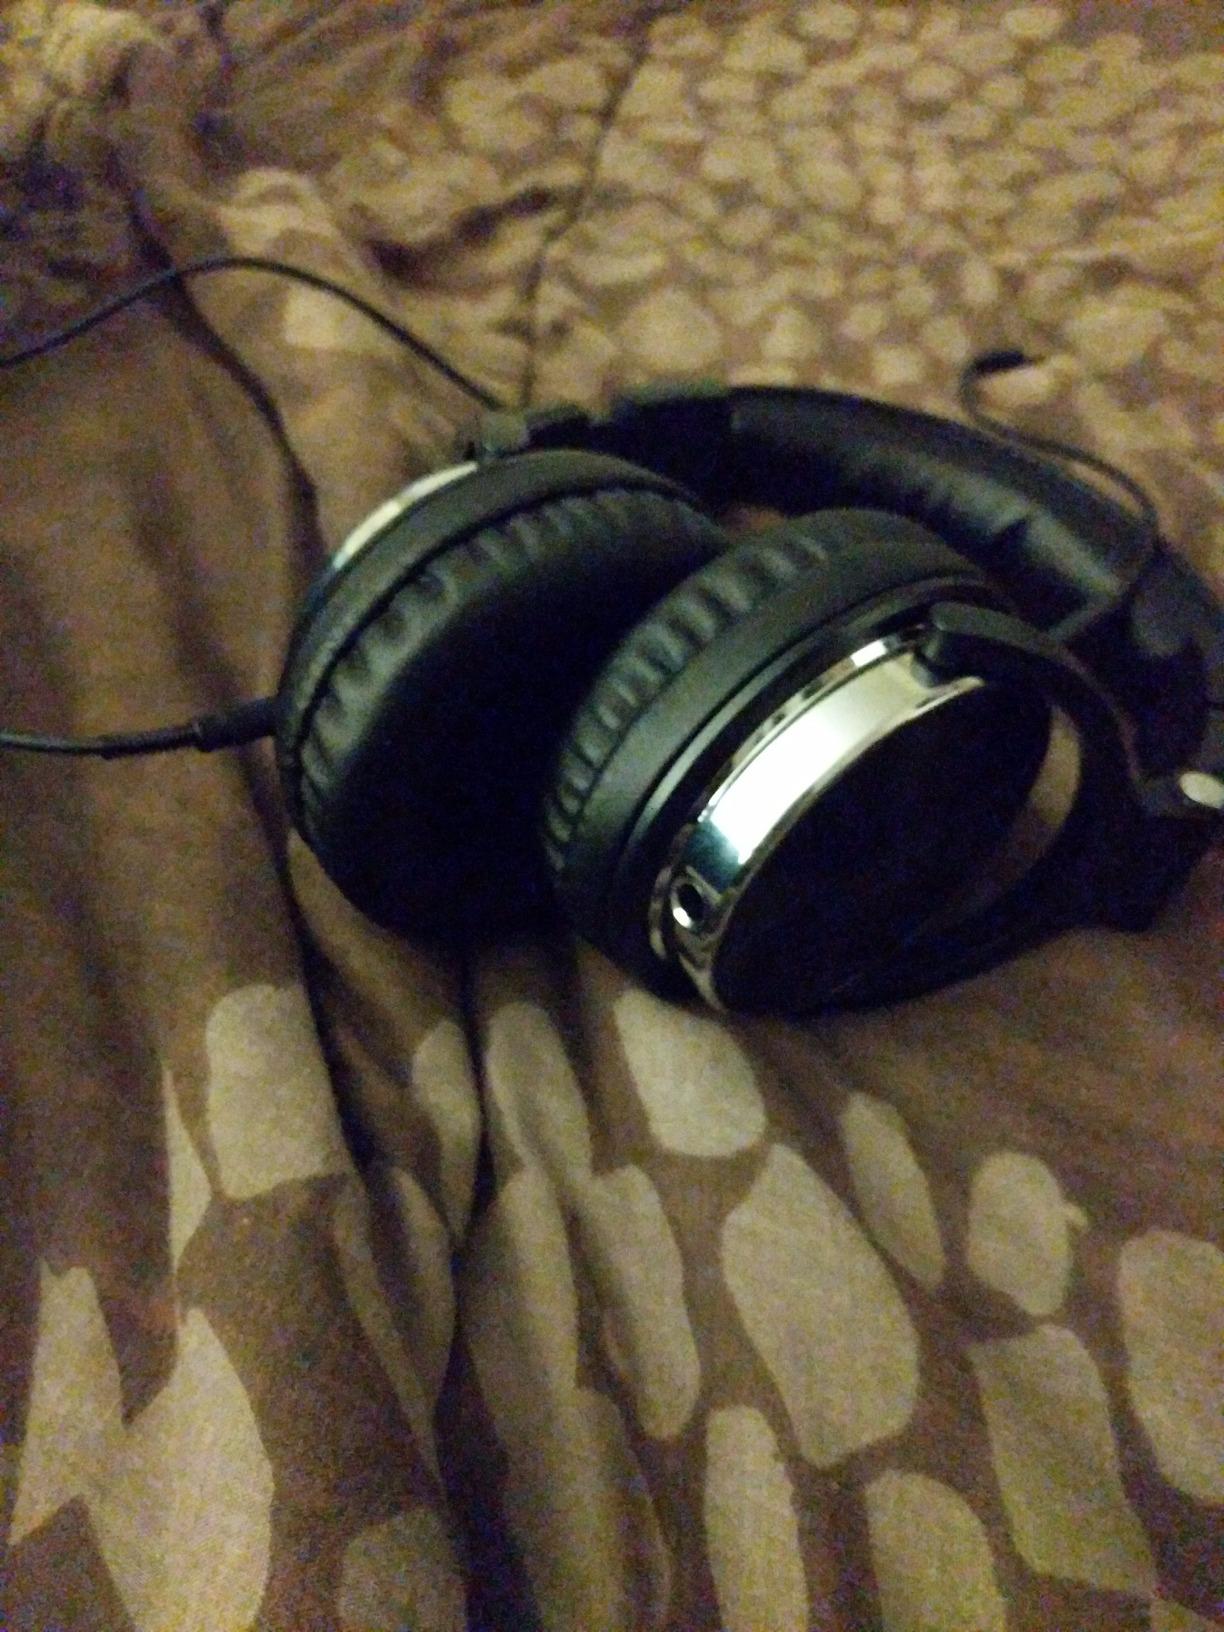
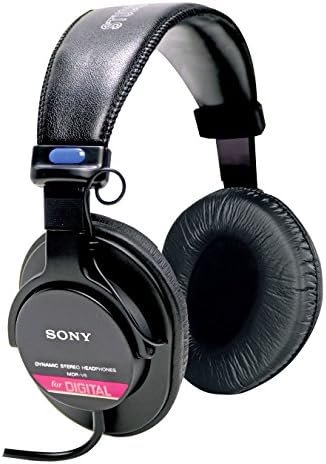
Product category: headphones
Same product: no